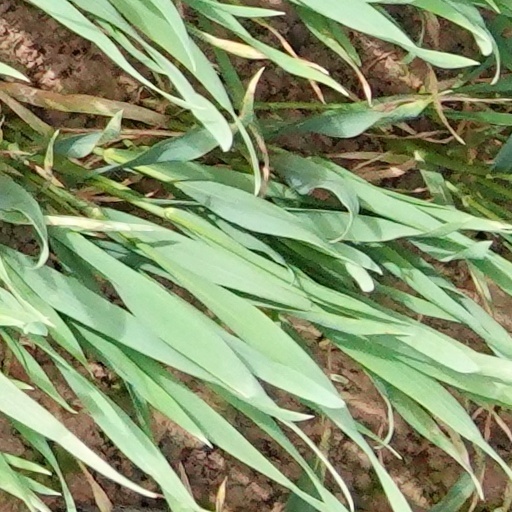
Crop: wheat